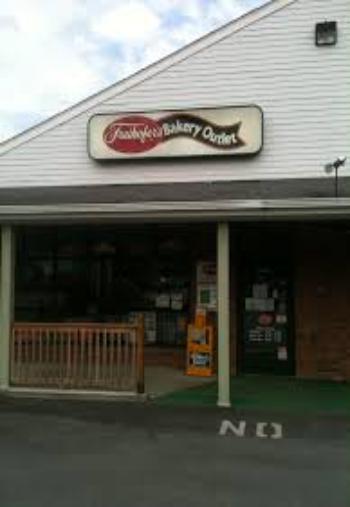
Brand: Freihofers
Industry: Food